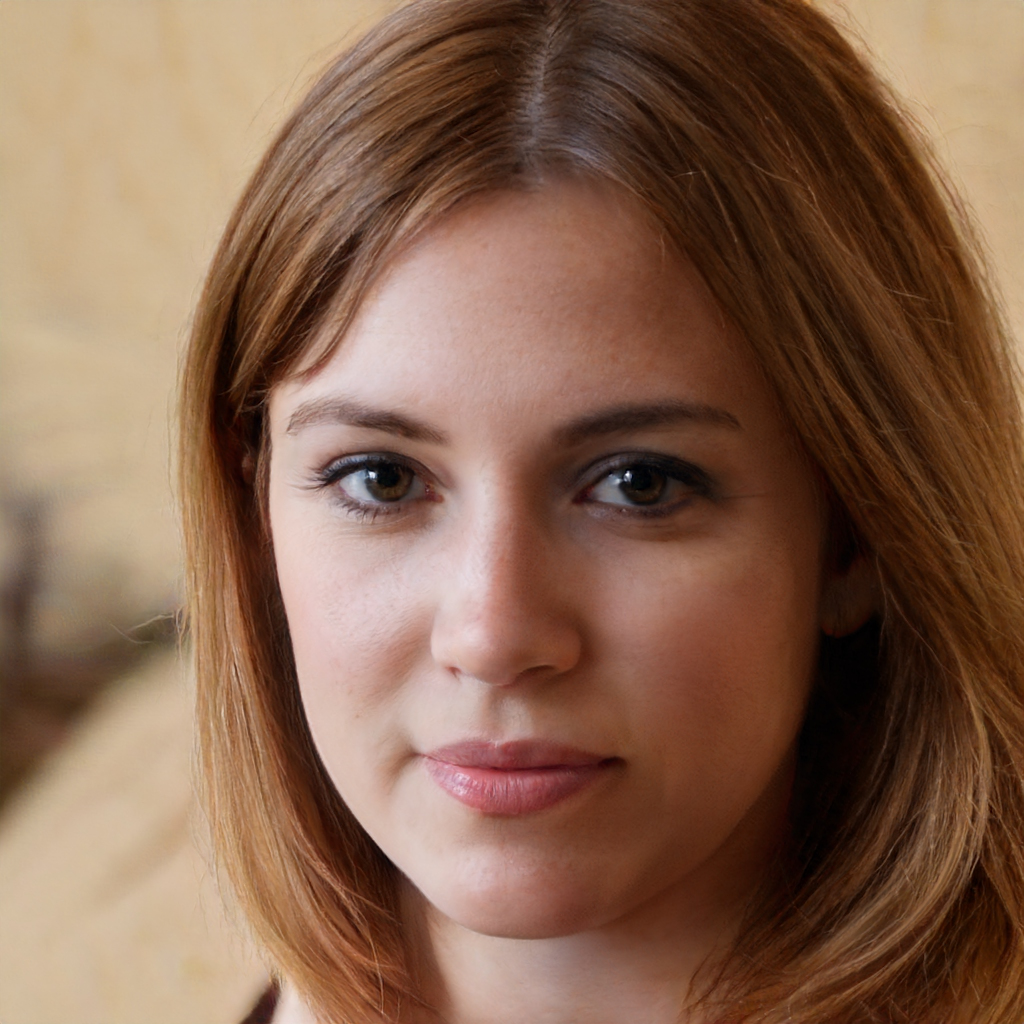
Gender: Female